Oded Eran

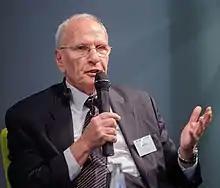
Eran in 2012

Oded Eran (1941 – 7 September 2023) was an Israeli diplomat and senior research fellow at the Israeli Institute for National Security Studies (INSS).